Saint-Laurent-de-Cognac

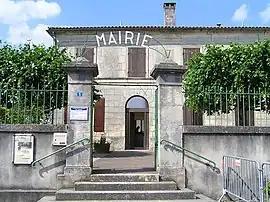
Town hall

Saint-Laurent-de-Cognac (literally "Saint-Laurent of Cognac") is a commune in the Charente department, southwestern France.